Trunko

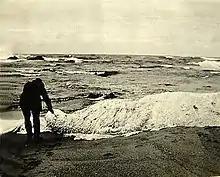
One of four known photographs of the Trunko carcass, taken by A. C. Jones

Trunko is the nickname for a large unidentified lump of flesh or a decomposed sea creature, a so-called "globster", reportedly sighted in Margate, South Africa on 25 October 1924. The initial source for Trunko was an article entitled "Fish Like A Polar Bear" published on 27 December 1924, edition of London's "Daily Mail". The animal was reportedly first seen off the coast battling two killer whales, which fought the unusual creature for three hours. It used its tail to attack the whales and reportedly lifted itself out of the water by about . One of the witnesses, South African farmer Hugh Ballance, described the animal as looking like a "giant polar bear" due to what was thought to be dense-white fur.